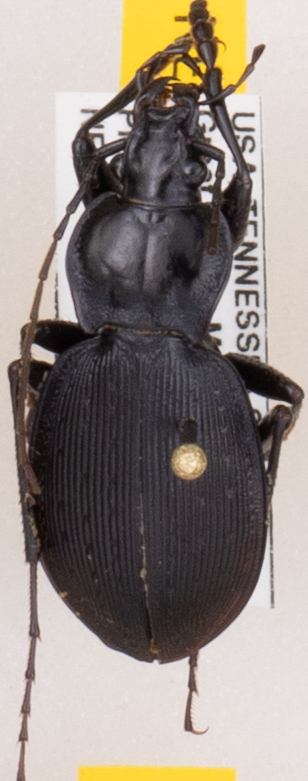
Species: Carabus goryi
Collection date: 2019-07-09
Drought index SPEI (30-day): -0.24
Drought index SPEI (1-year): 2.09
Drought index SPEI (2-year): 2.09